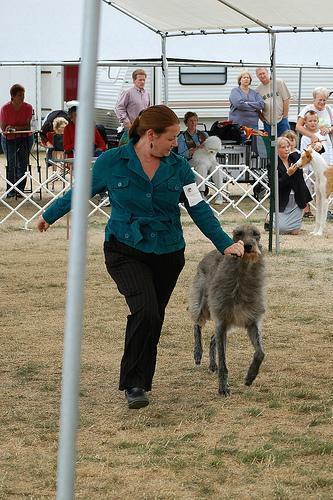
Scottish_deerhound